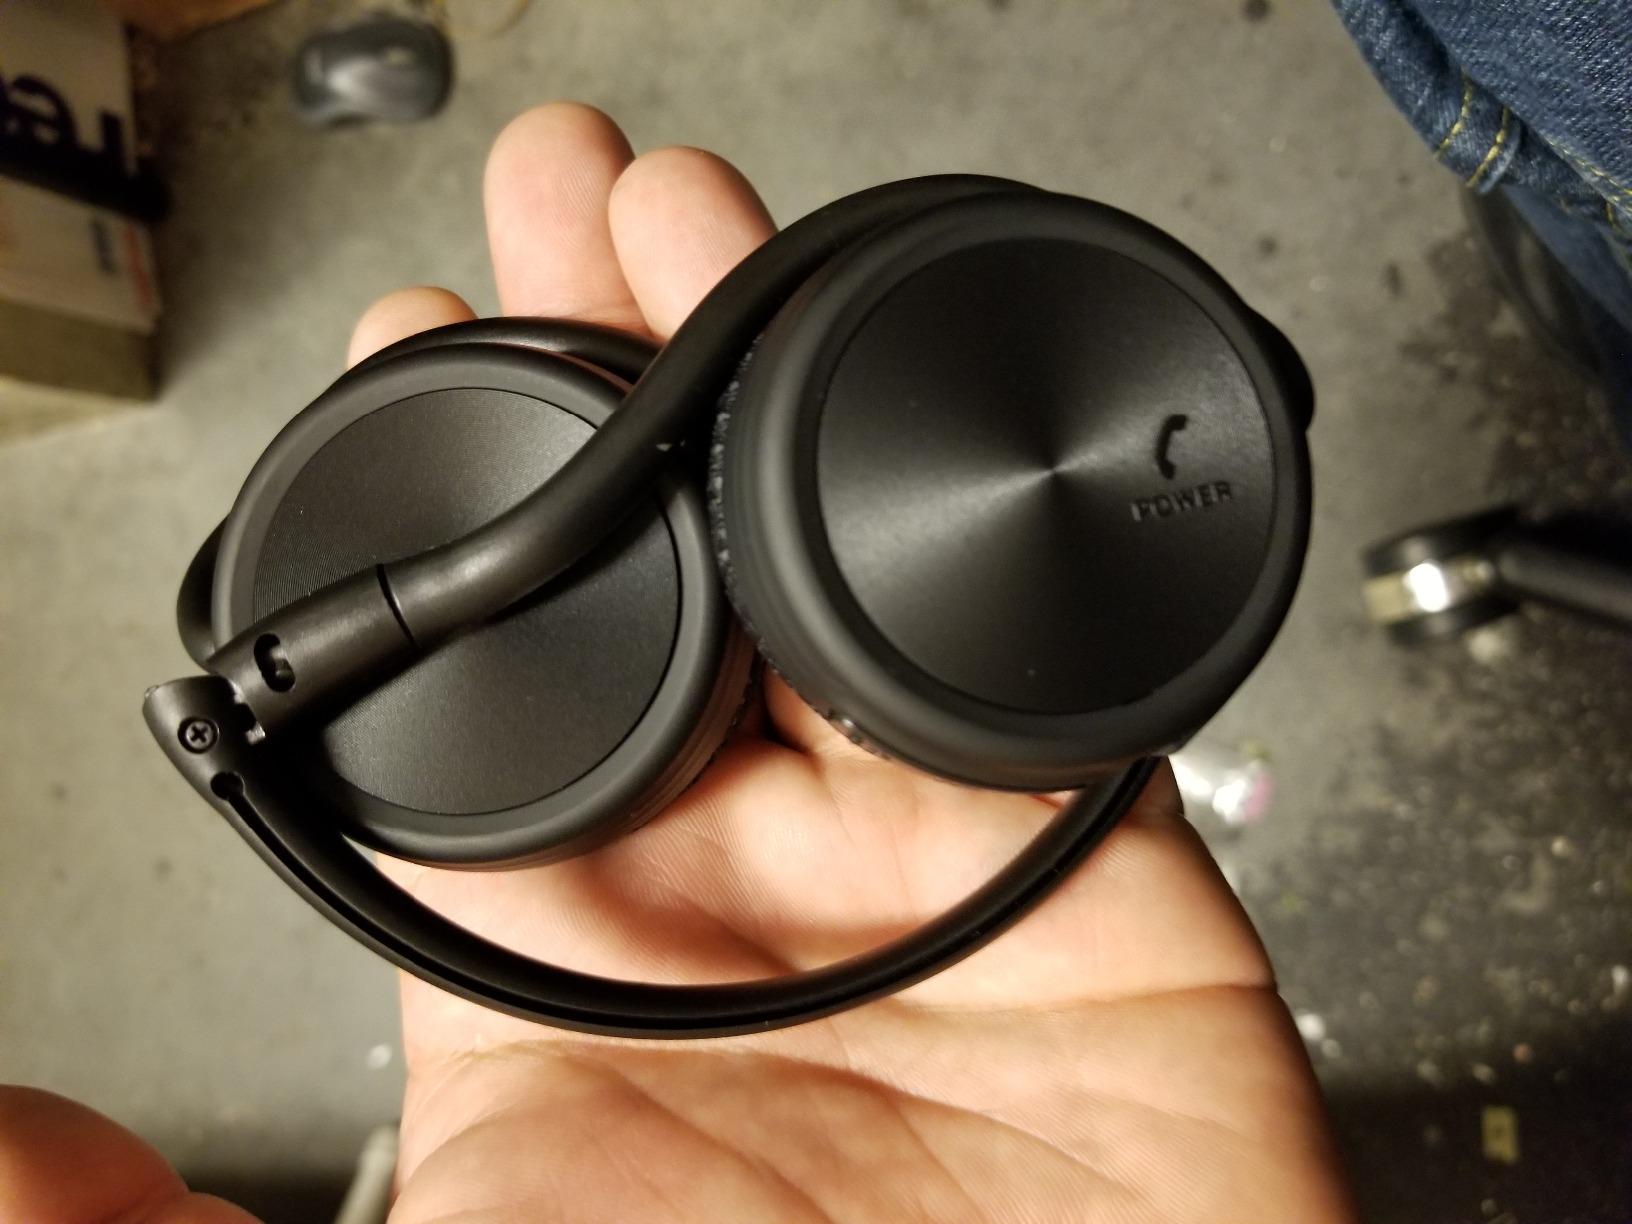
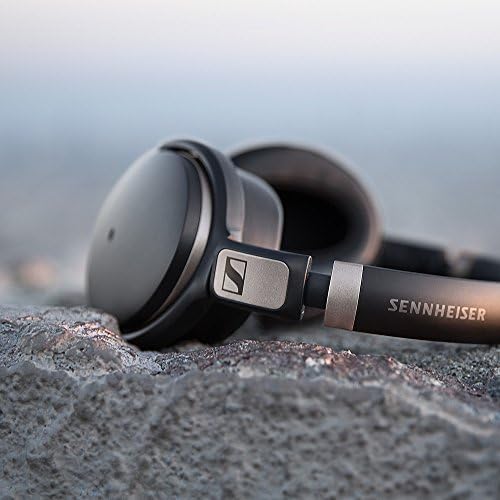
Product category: headphones
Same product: no